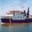
Label: ship